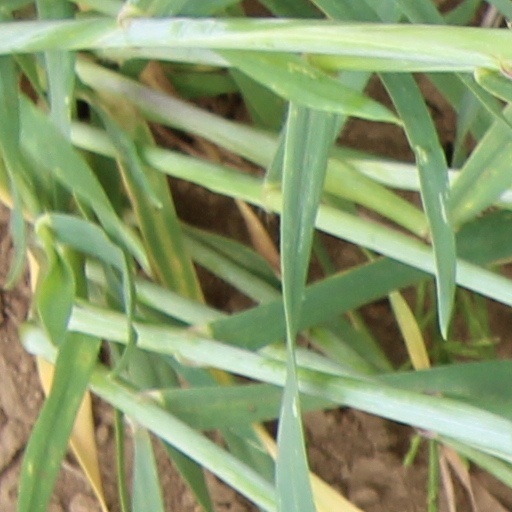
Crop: wheat